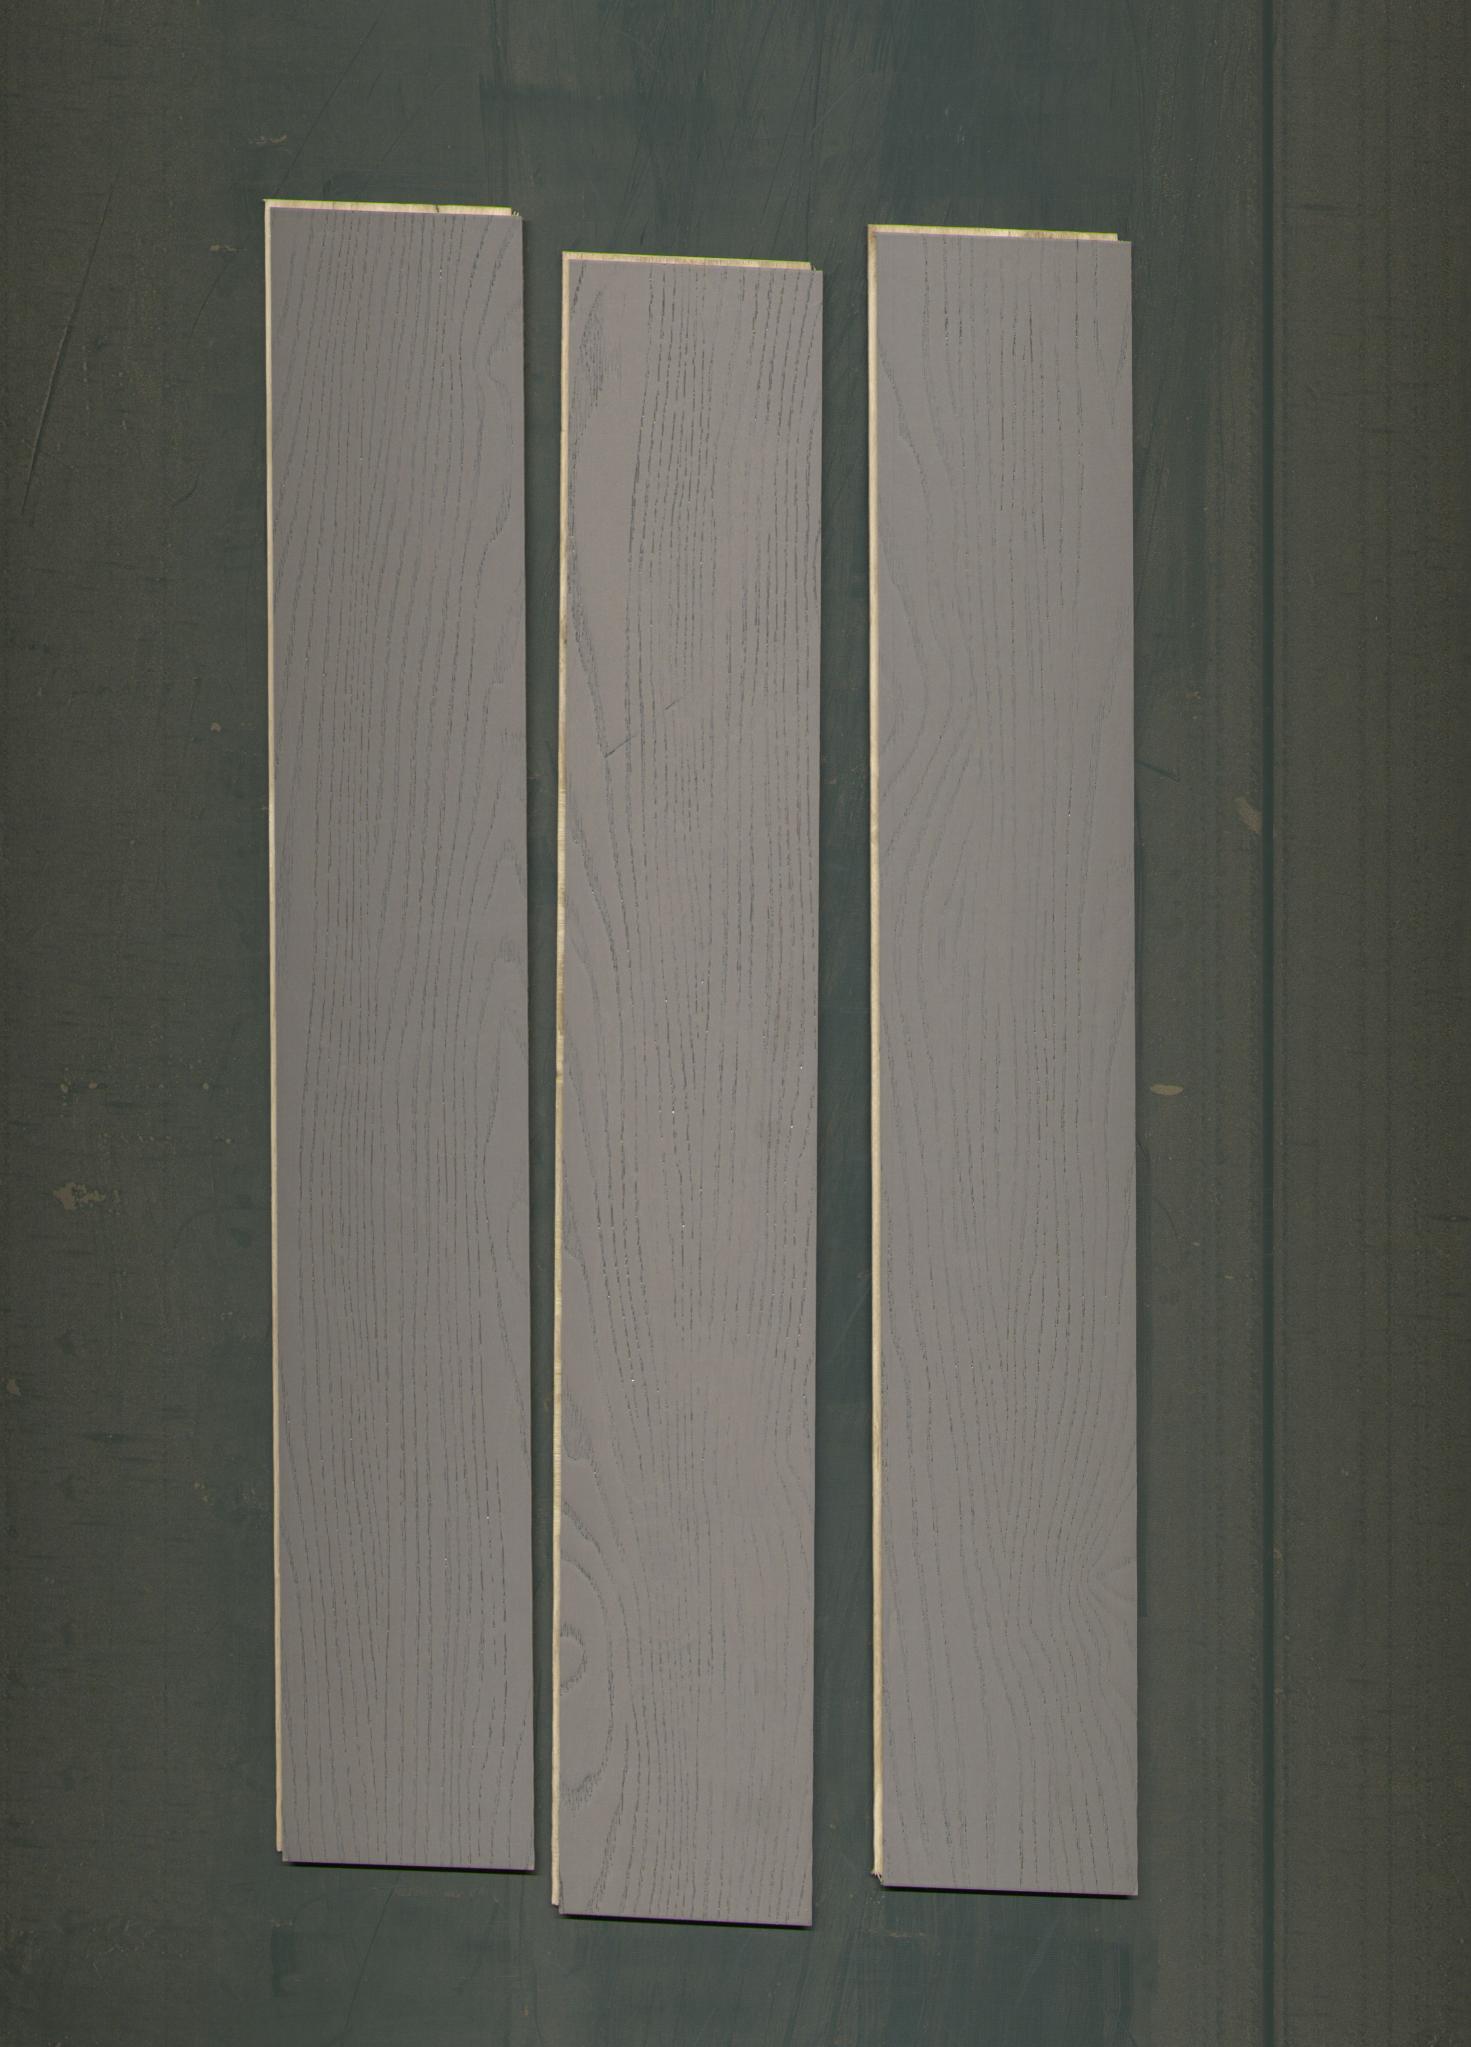
Label: mixers